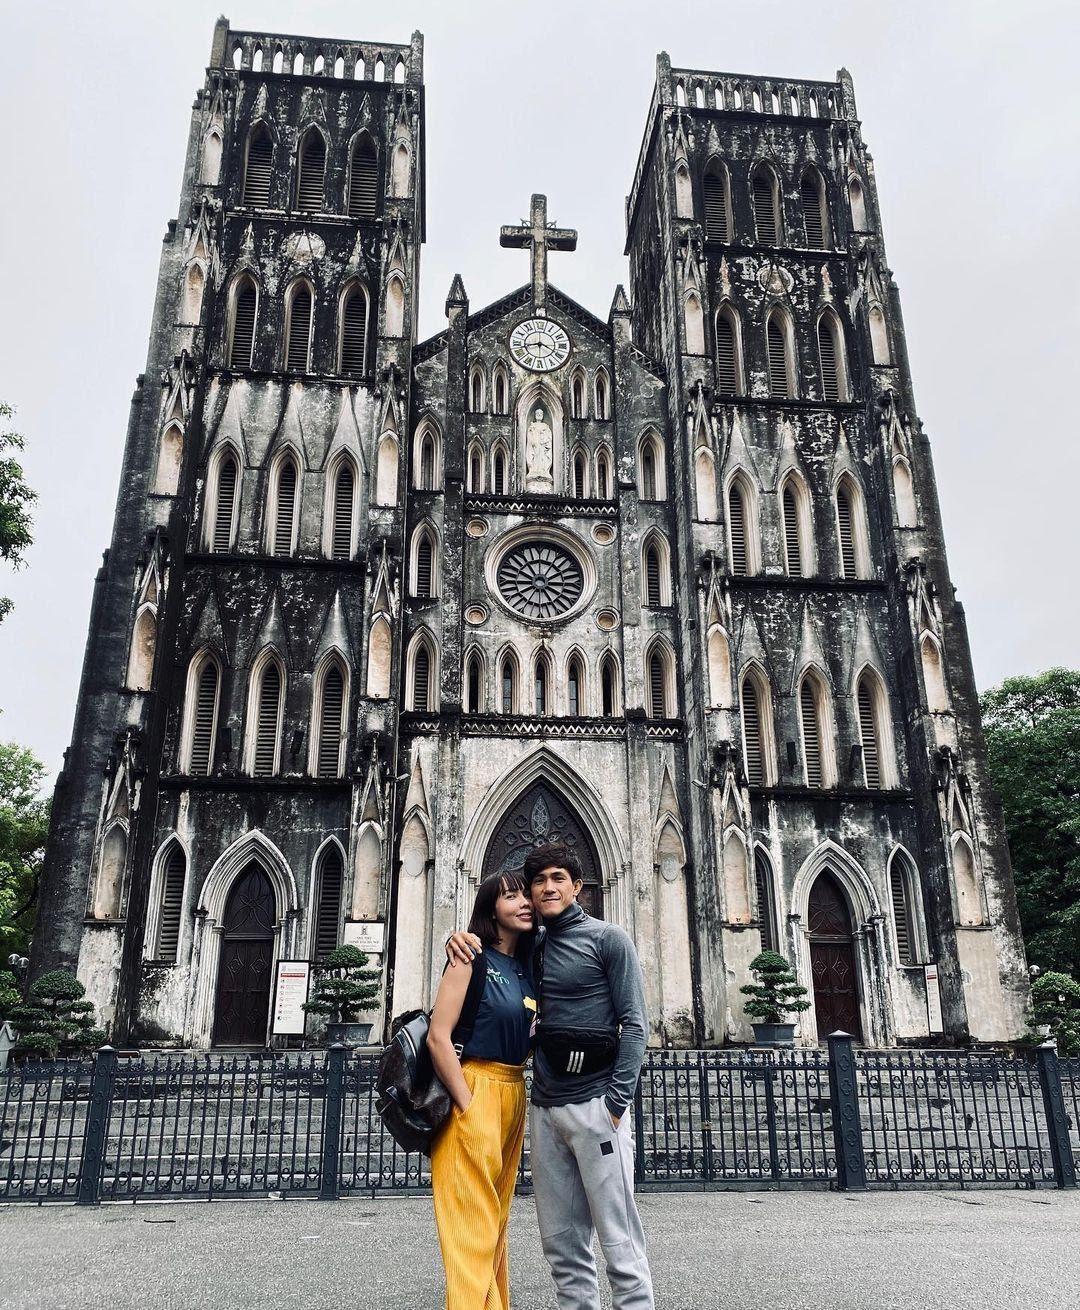
có một cặp đôi đang xuất hiện ở phía trước một nhà thờ